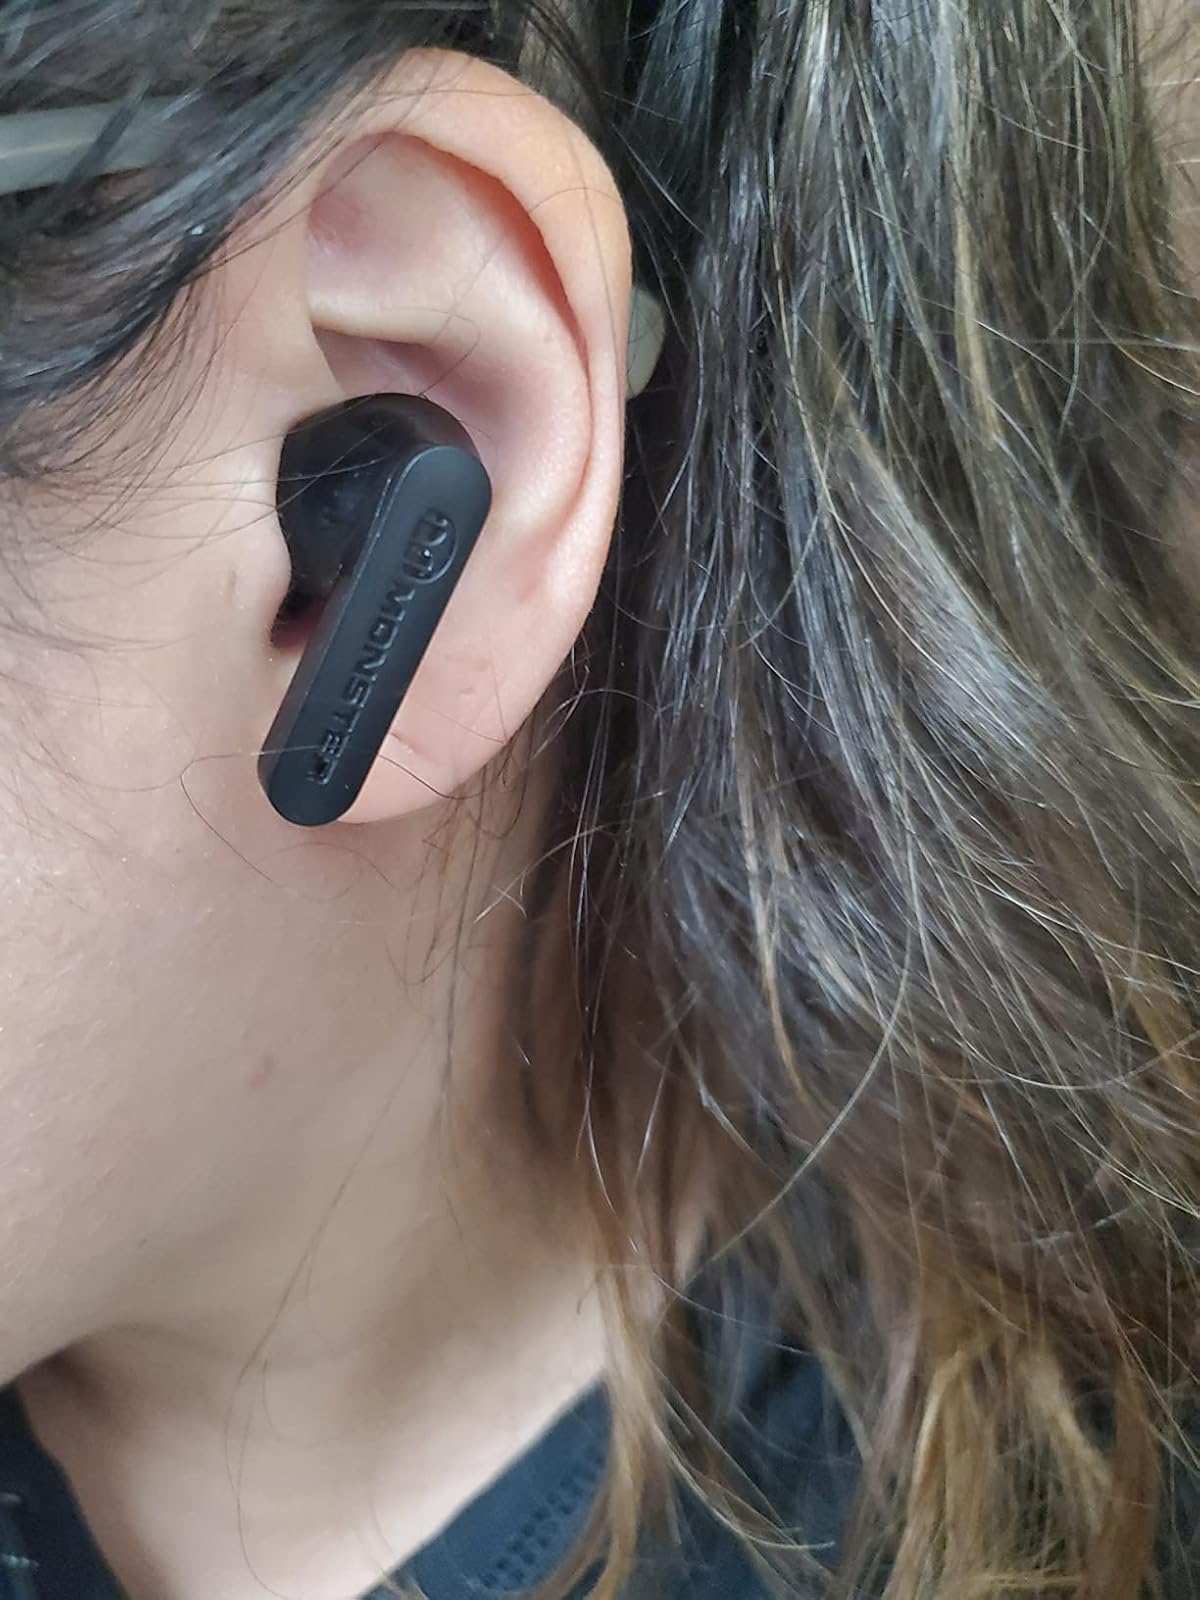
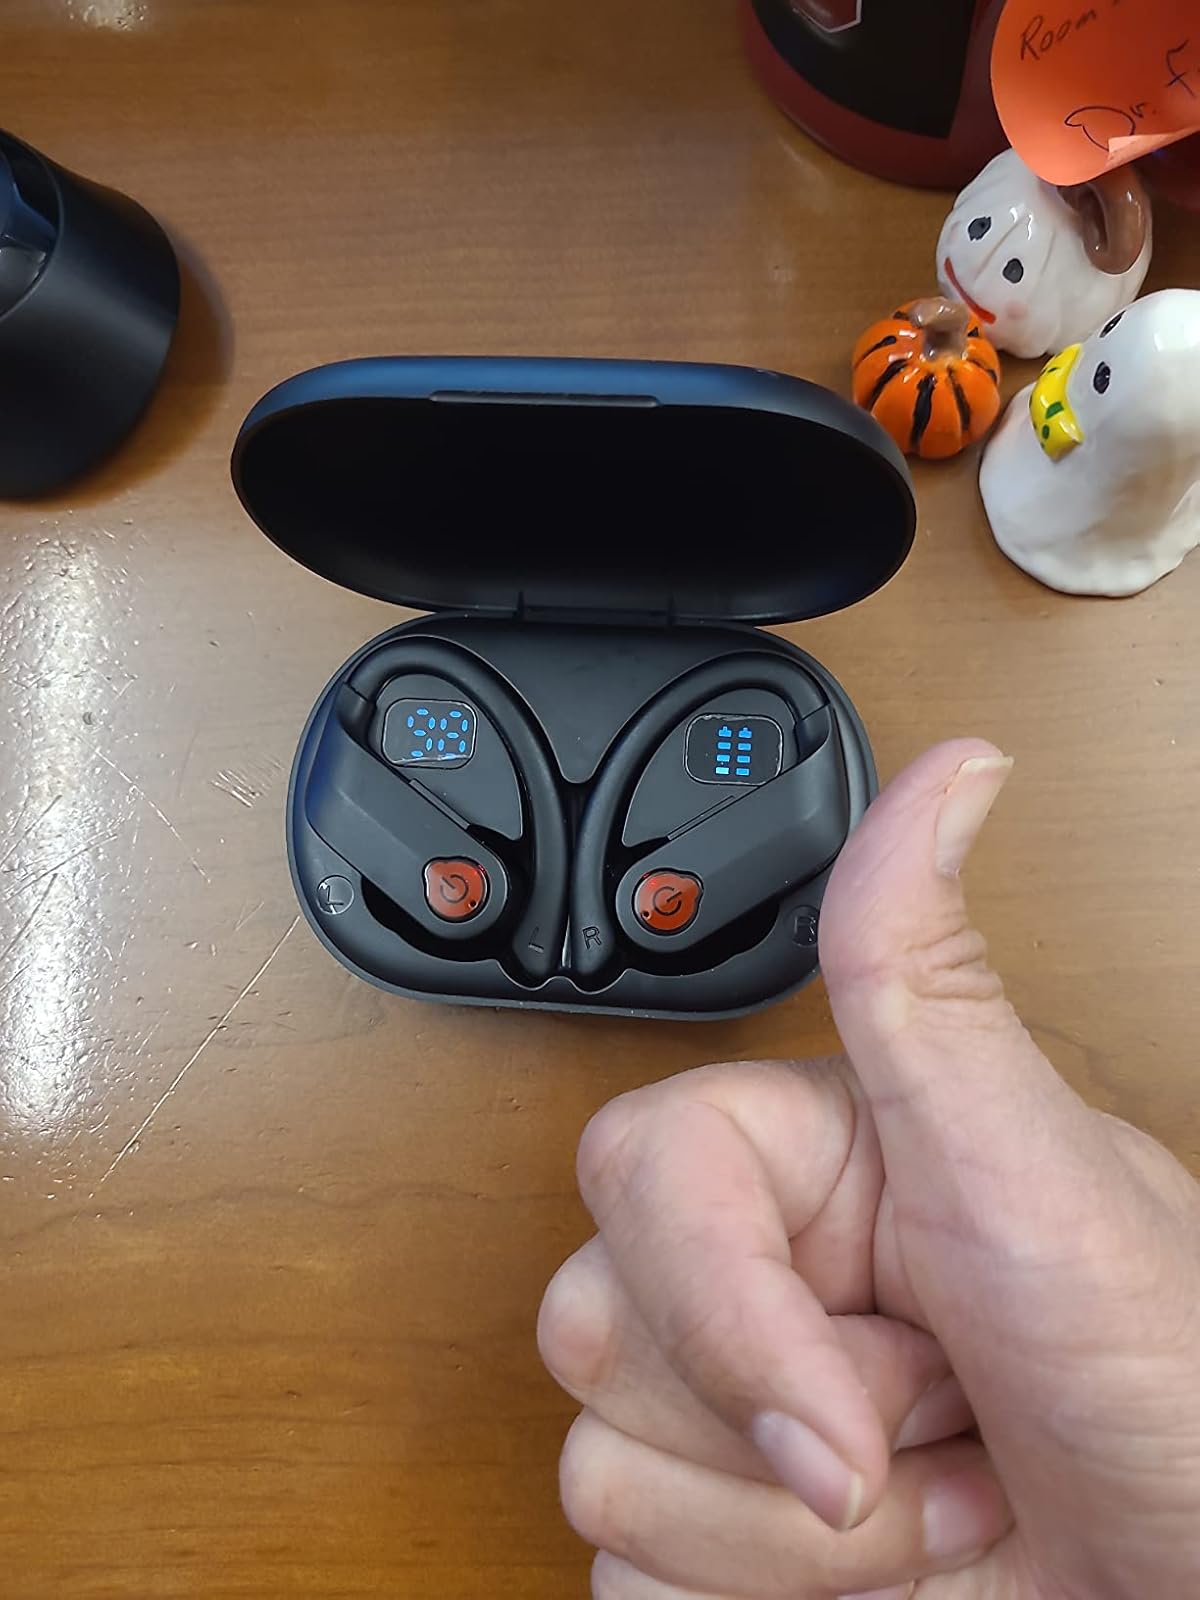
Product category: earbuds
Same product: no